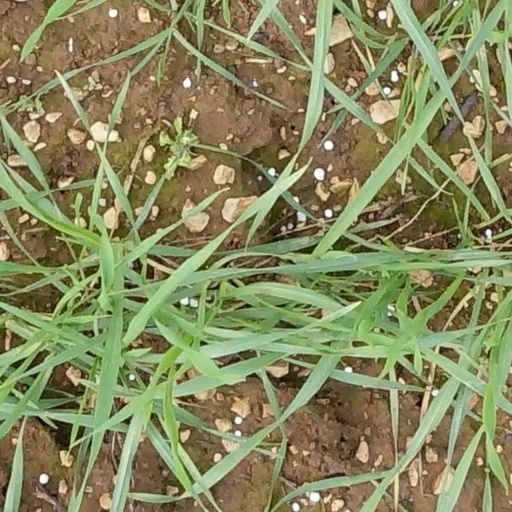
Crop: wheat